Jorge Castañeda Gutman

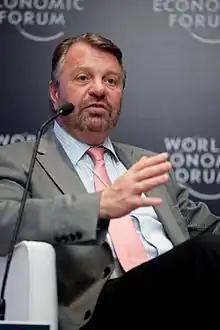
Castañeda at the World Economic Forum on Latin America in 2011

Jorge Castañeda Gutman (born May 24, 1953) is a Mexican politician and academic who served as Secretary of Foreign Affairs (2000–2003).